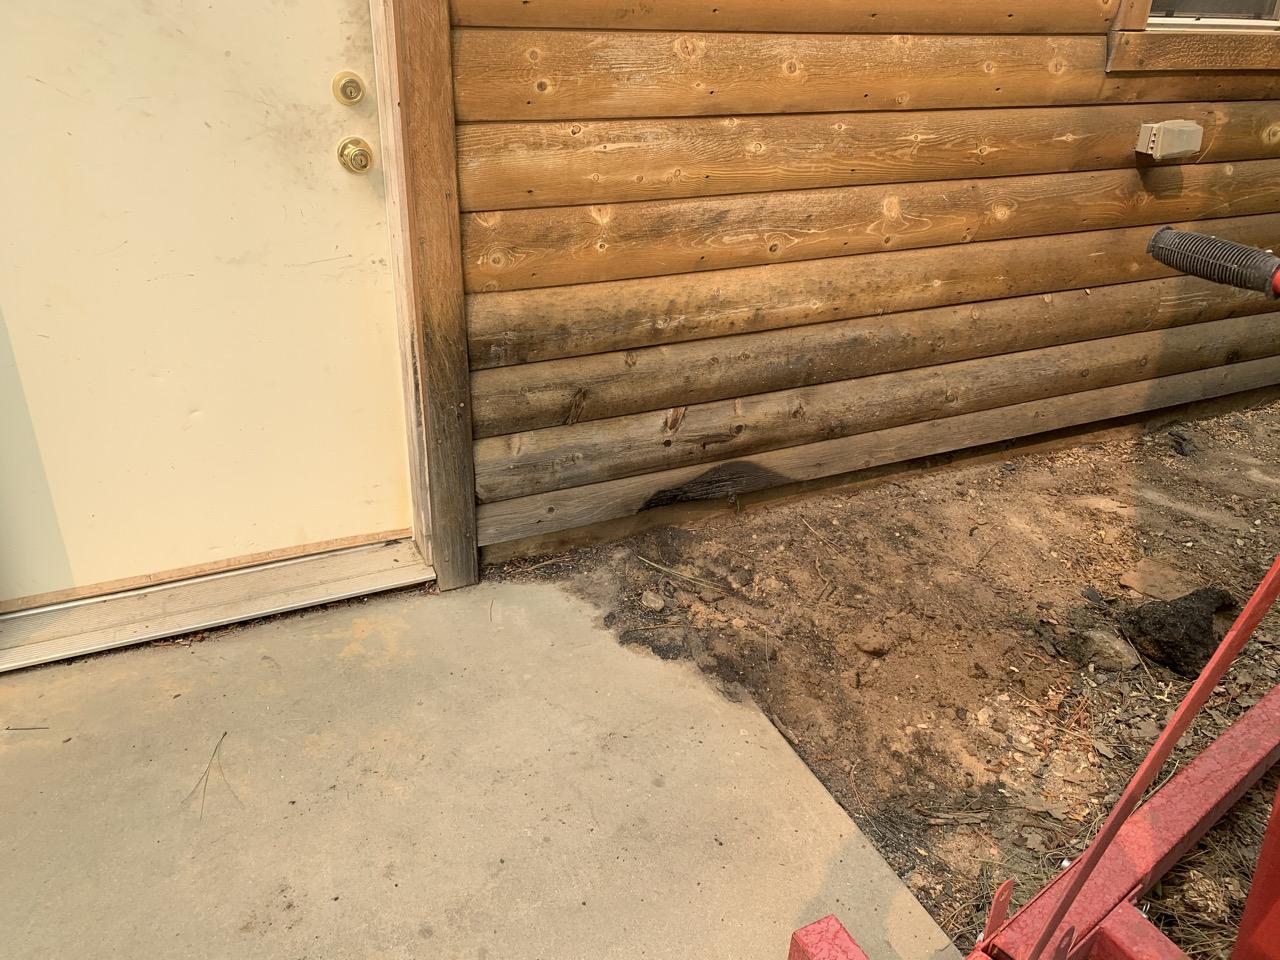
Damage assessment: affected